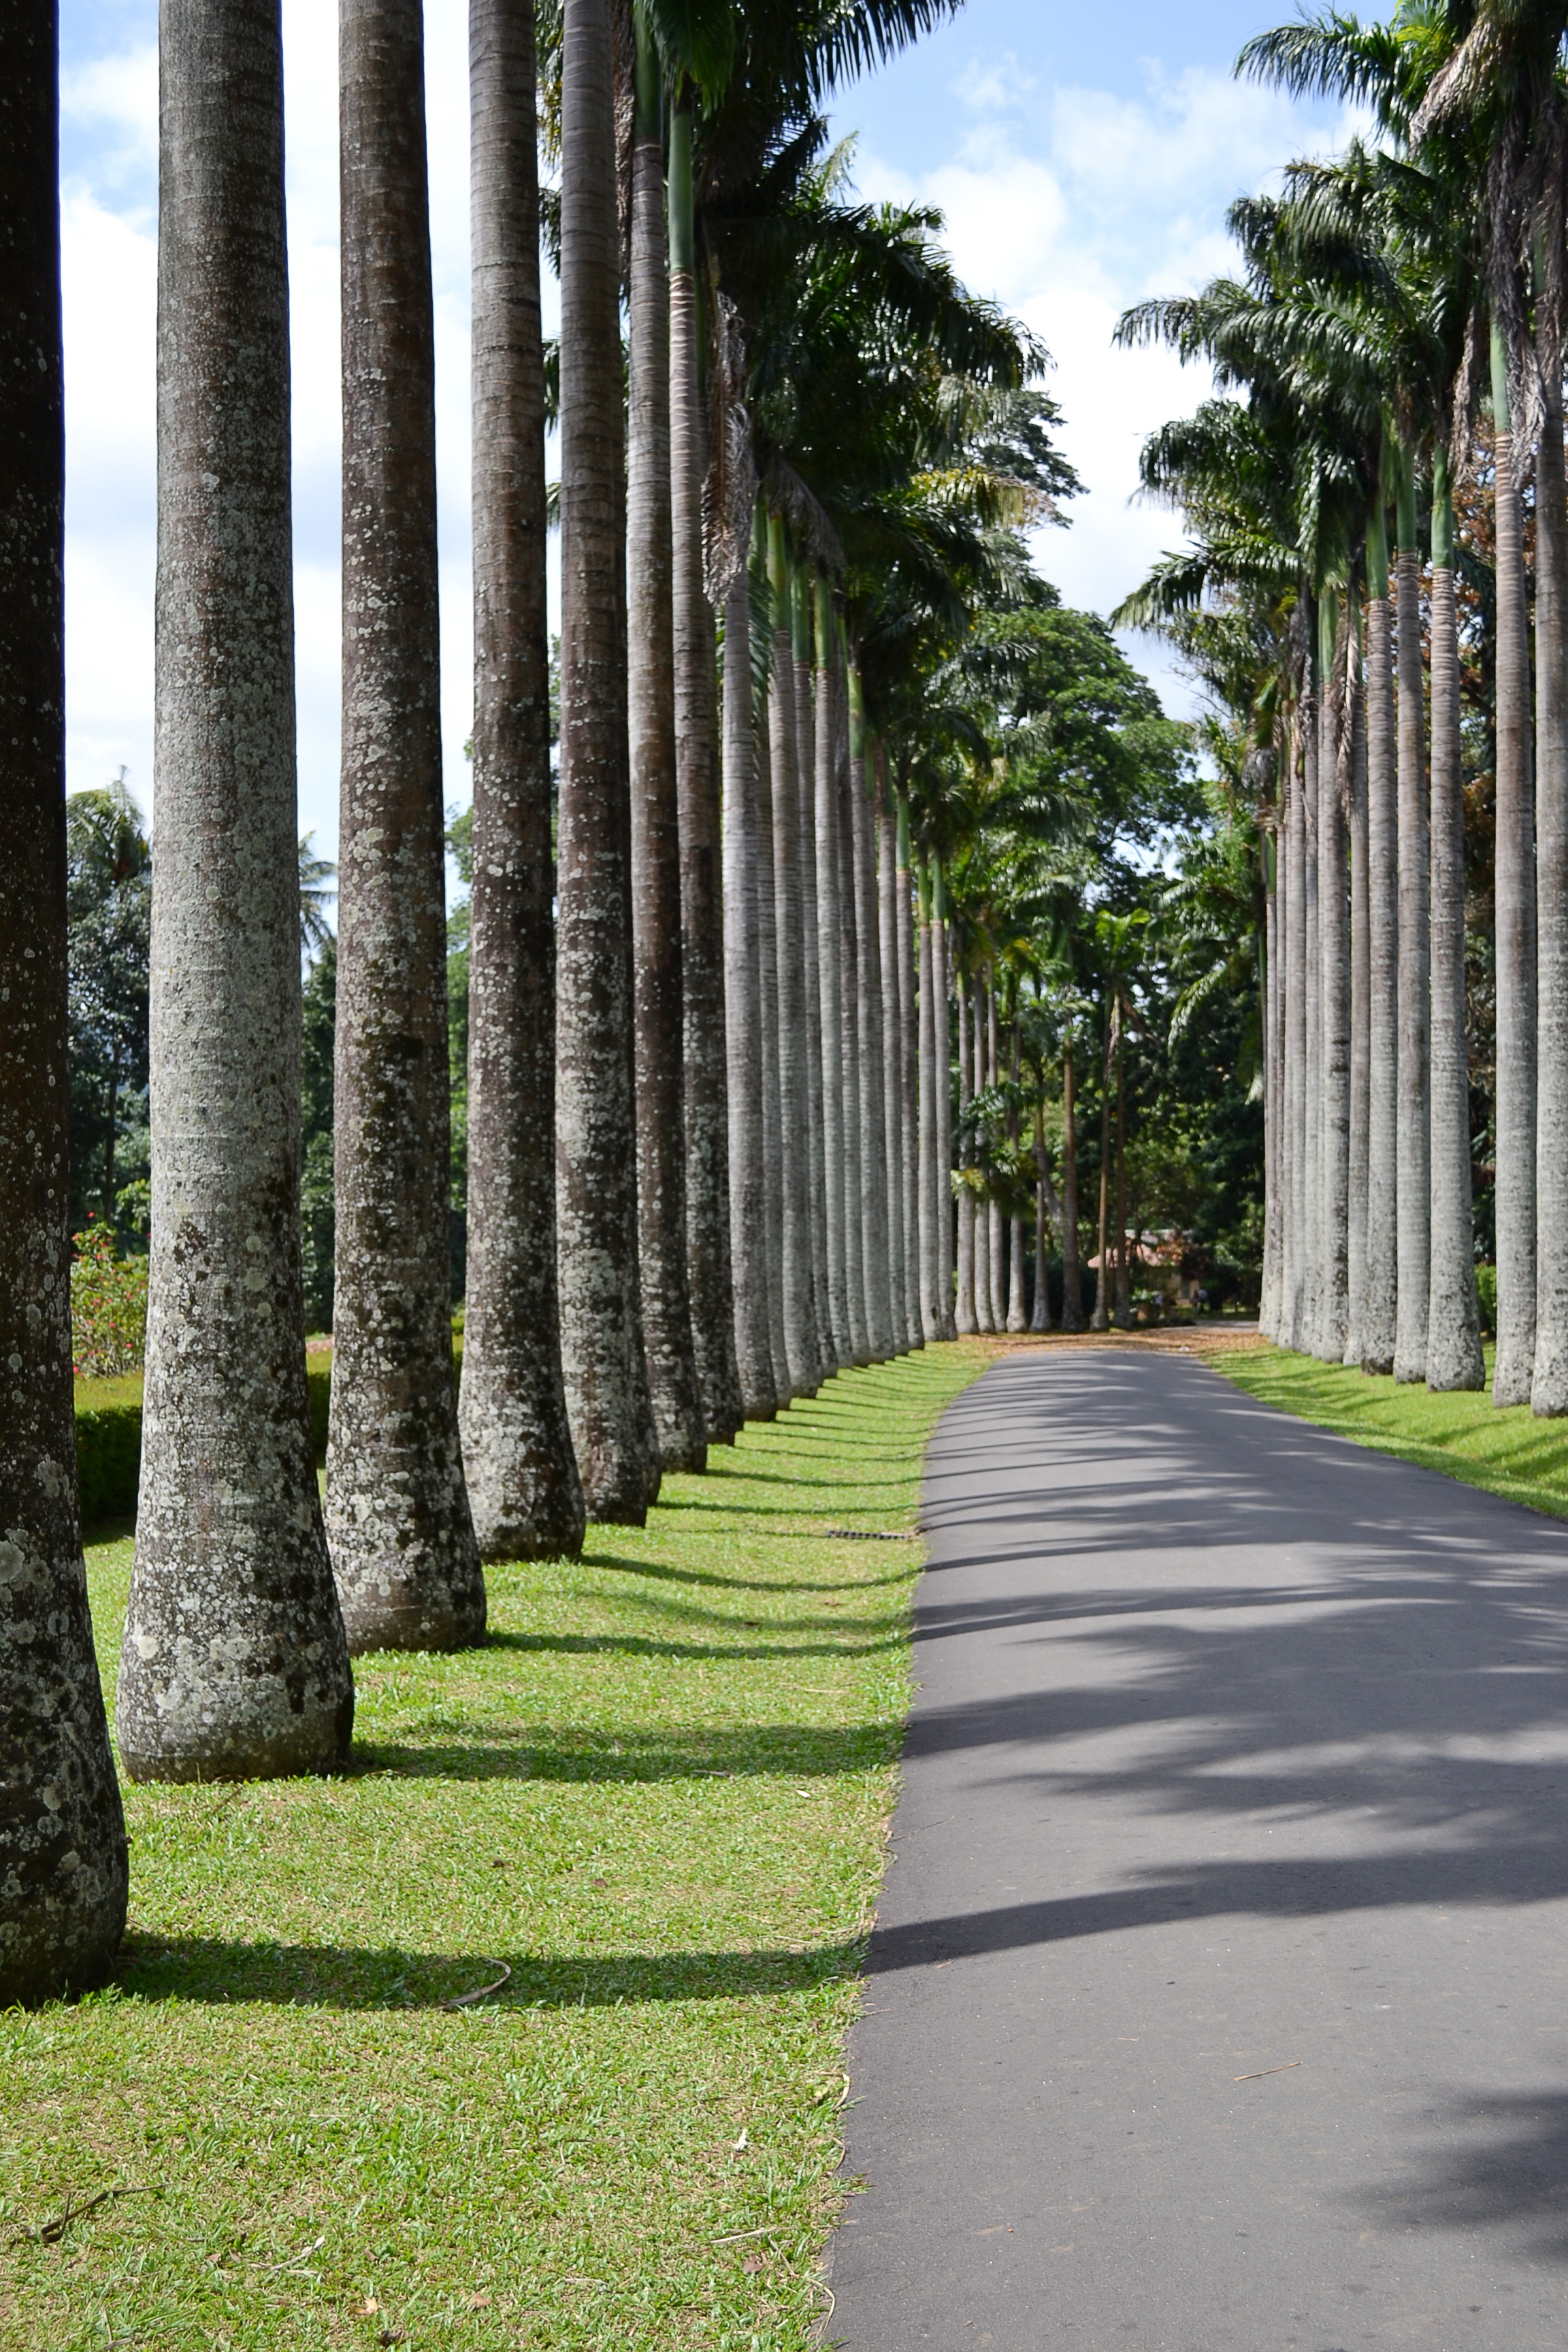
tree, nature, path, grass, plant, wood, road, lawn, leaf, flower, walkway, green, backyard, botany, garden, trees, shrub, way, estate, yard, sri lanka, ceylon, tall trees, leading lines, peradeniya, woody plant, arecales, palm family